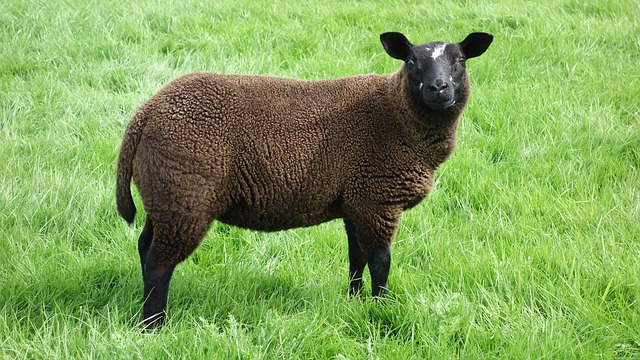
Label: pecora